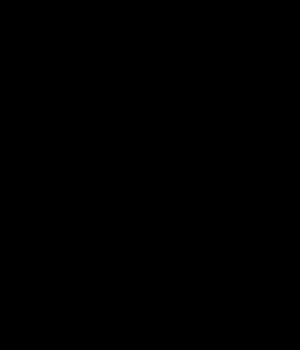
L’aérodynamique automobile est l'étude des phénomènes aérodynamiques induits par l'écoulement de l'air autour d'un véhicule automobile en mouvement. La connaissance de ces phénomènes permet entre autres, de réduire la consommation des véhicules en diminuant leur traînée, d'améliorer leur comportement routier en influant sur leur portance et de diminuer les phénomènes aéroacoustiques ainsi que les turbulences à haute vitesse.
L'aérodynamique est une branche de la dynamique des fluides qui étudie les écoulements d'air, et leurs effets sur des éléments solides. Dans des domaines d'application tel que le design, des éléments d'aérodynamique sont repris du point de vue humain et subjectif, sous le nom d'aérodynamisme, avec des considérations, par exemple, sur les formes pouvant apparaître comme favorables à l'avancement.